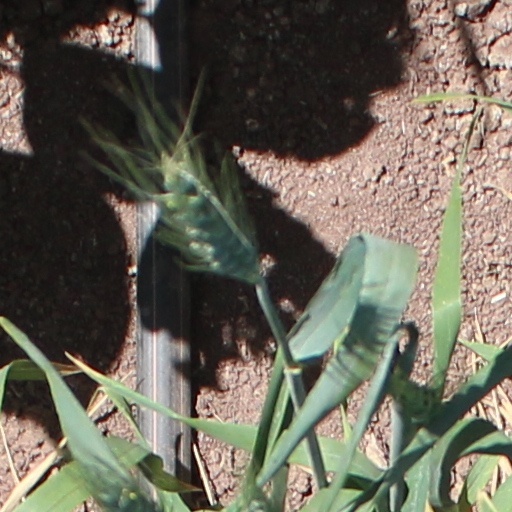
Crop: wheat